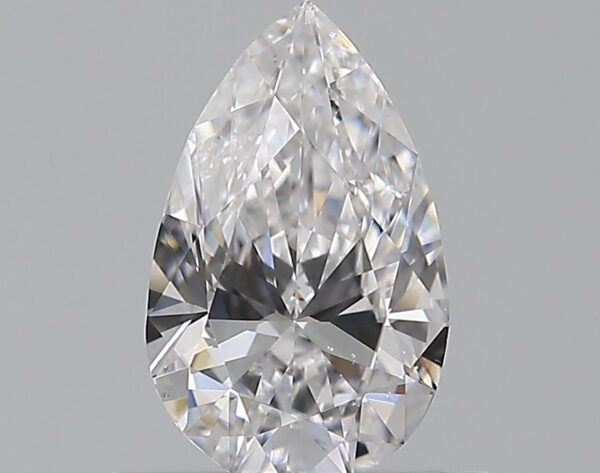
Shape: pear
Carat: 0.6
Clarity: SI1
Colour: D
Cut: EX
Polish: EX
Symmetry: VG
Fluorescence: F
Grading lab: GIA
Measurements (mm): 7.56 x 4.66 x 2.8